The El Dorado

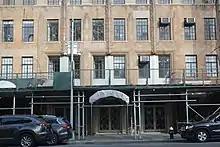
View of the main entrance

Above the 17th story rise the towers, which are largely clad in tan brick. On Central Park West, the towers are each six bays wide, though the four middle bays have brown-brick spandrels; the other elevations of the towers are decorated similarly. There are terracotta balconies on the 26th story facing Central Park West. The windows on the 27th and 28th stories are decorated with terracotta panels. The corners of each tower are set back slightly above the 27th story, and the remainder of each tower is set back above the 28th story. The top two stories of each tower are penthouse apartments. However, only the south tower's top is habitable, featuring a two-floor, dual-terraced penthouse. The top of the north tower houses a water tank, but the floors beneath are habitable.